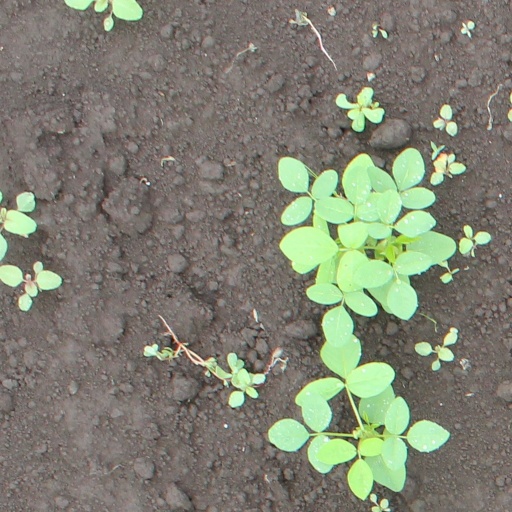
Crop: soybean